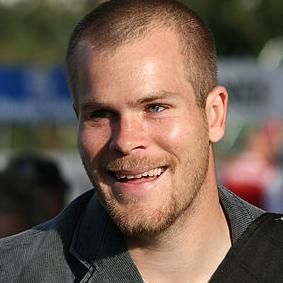
Age: 27